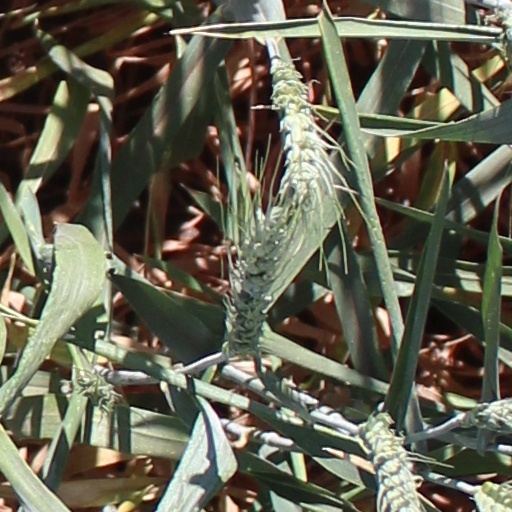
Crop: wheat